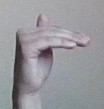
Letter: khaa